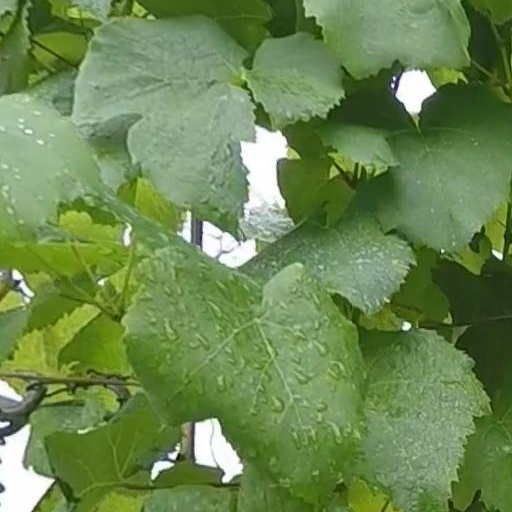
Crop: grape